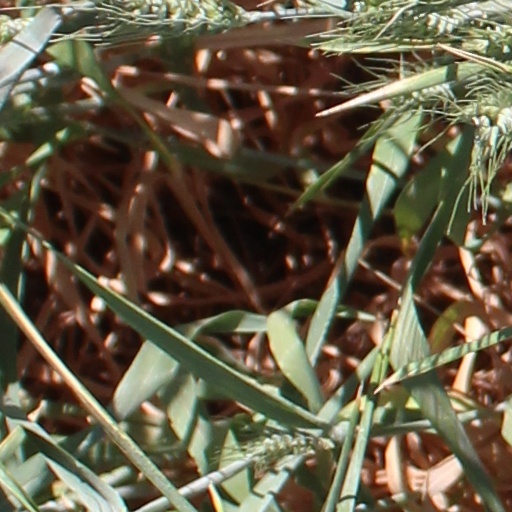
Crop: wheat